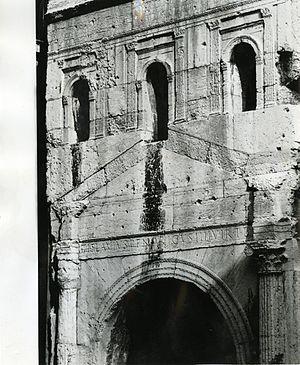
La Porta Leoni est une ancienne porte Romaine de Vérone, en Italie.